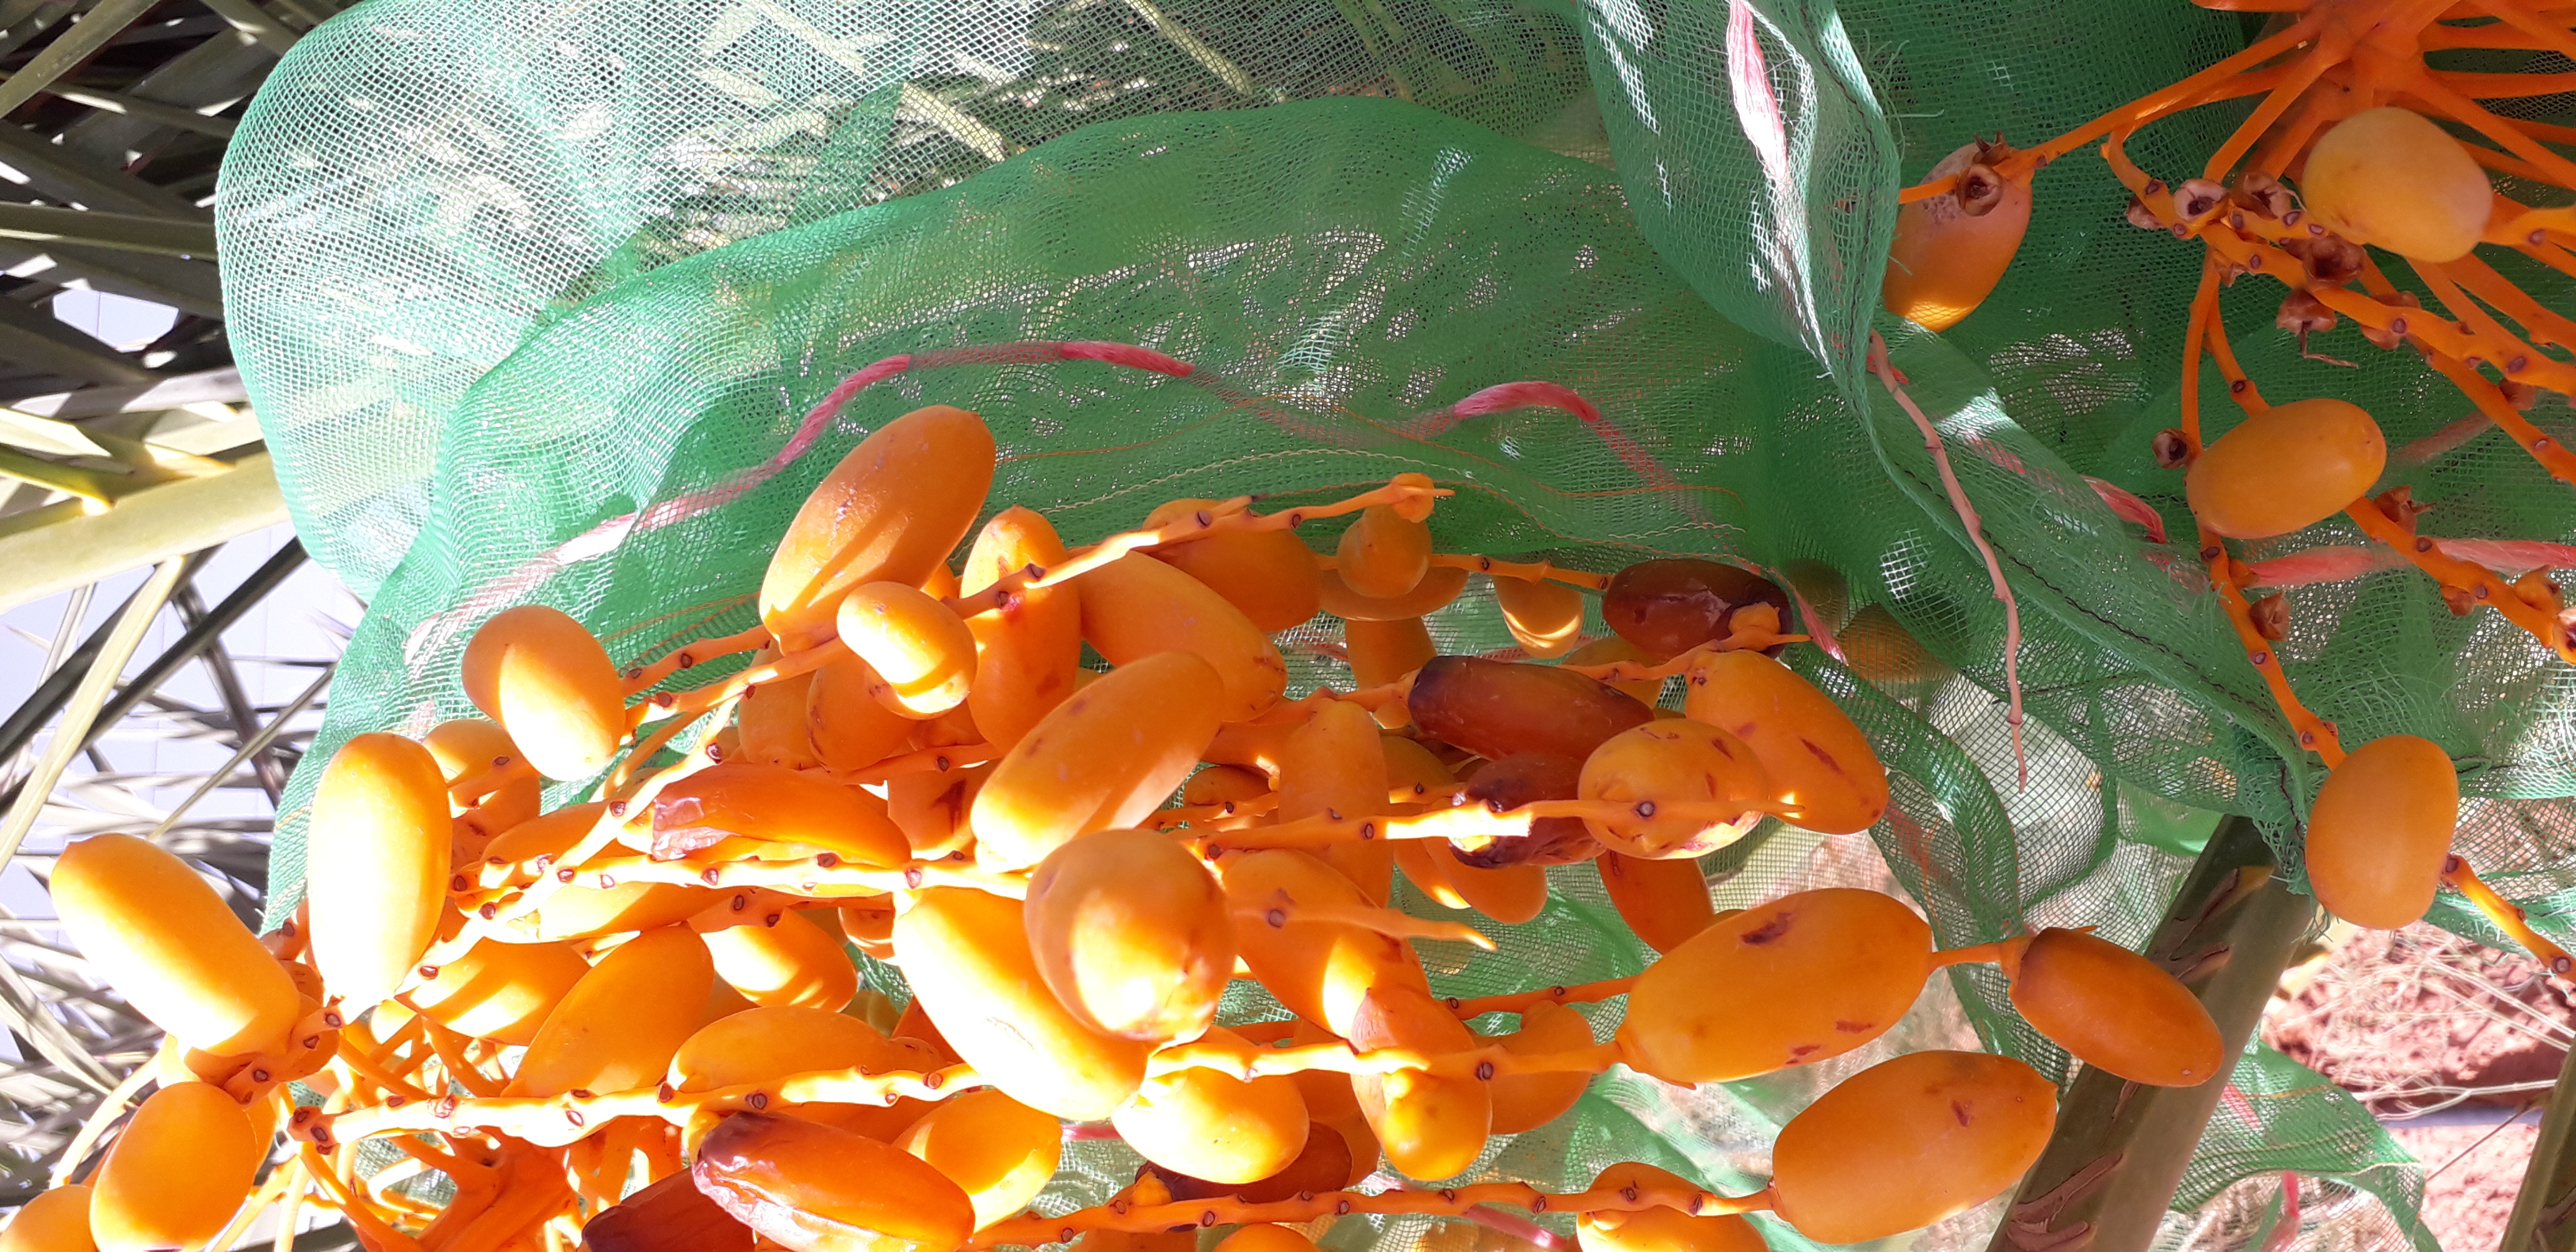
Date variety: kholt